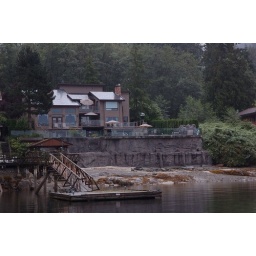
This hideous house in Indian Arm has this horrid FAKE rock on the wall in front of its swimming pool.